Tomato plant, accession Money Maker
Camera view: horizontal (90 deg, fisheye); turntable rotation: 60 degrees
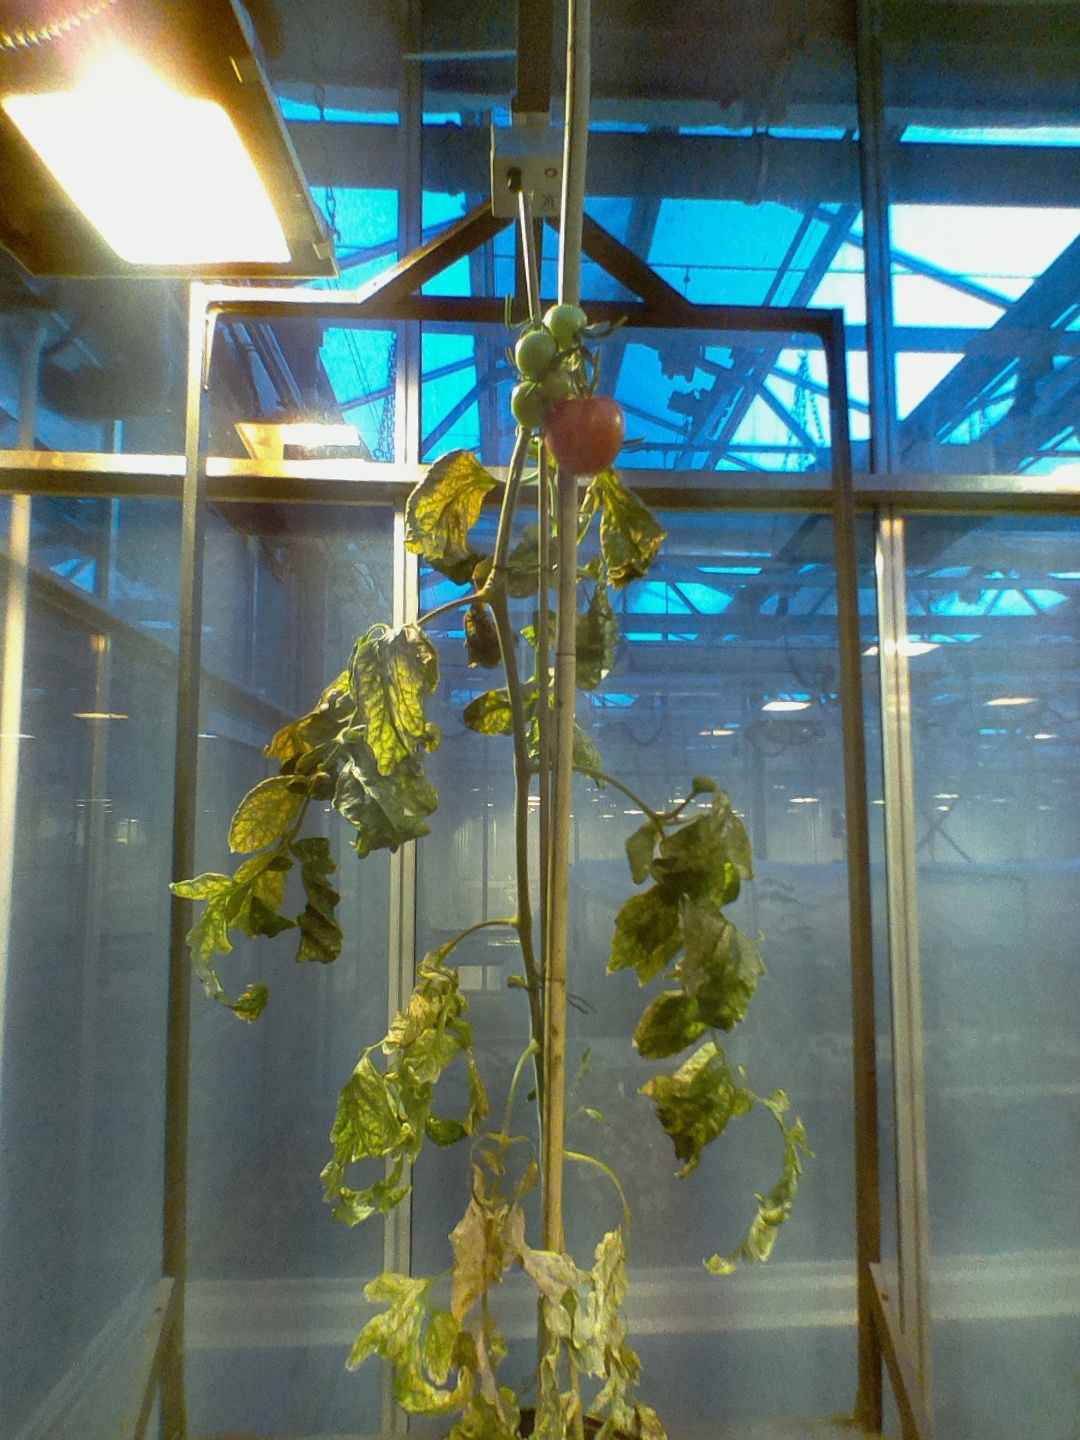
BBCH growth stage 81: 10%-20% of fruits show typical fully ripe color